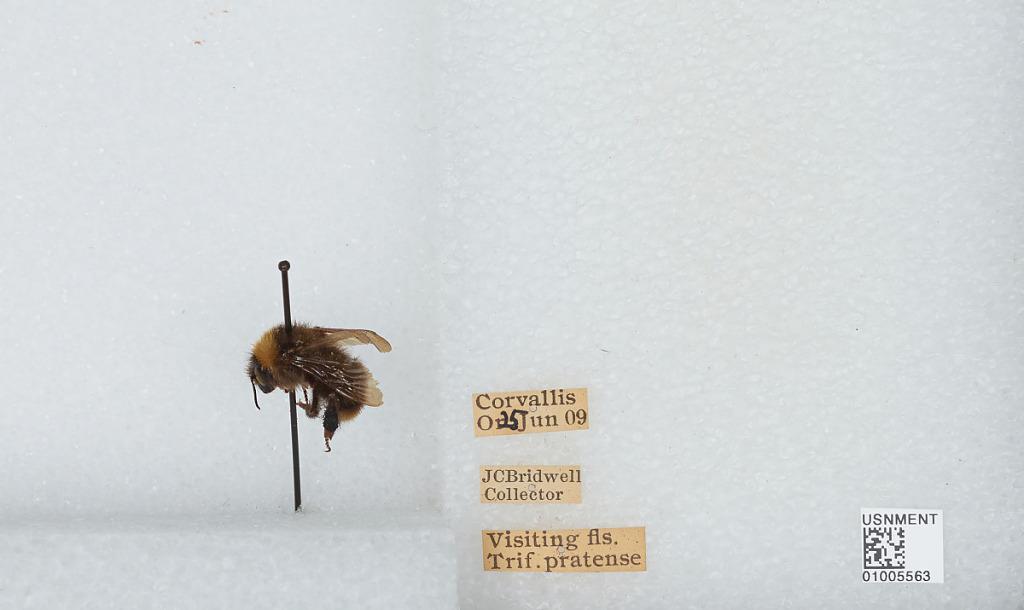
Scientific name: Bombus (Fervidobombus) californicus Smith
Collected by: J. Bridwell
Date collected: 1909-6-25
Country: United States
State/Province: Oregon
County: Benton
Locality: Corvallis
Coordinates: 44.5667, -123.283